2021 NHL expansion draft

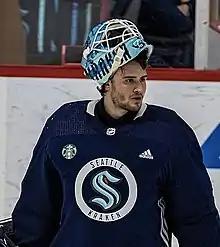
Goaltender Joey Daccord

On April 30, 2021, the franchise paid the final installment of the US$650 million expansion fee, officially making the Seattle Kraken the 32nd team of the NHL. On May 12, the Kraken signed their first player—Luke Henman—to a three-year, entry-level contract. In June, the Kraken named Dave Hakstol as their inaugural head coach. "Dave possesses great experience, a strong work ethic, a solid technical understanding of the game, and the remarkable ability to communicate clearly and effectively. I look forward to working with Dave as we strive to build a team our fans will be proud of," Ron Francis stated about Hakstol.